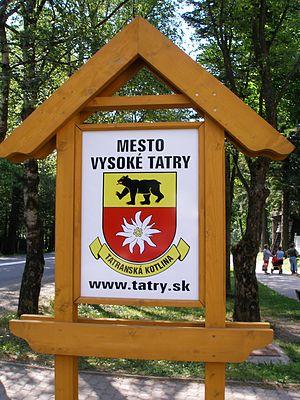
Tatranská Kotlina est une localité de la ville de Vysoké Tatry. Elle est située à l'extrême est du territoire de la ville à 760 m d'altitude. Elle fut fondée en 1881 comme centre touristique à proximité de l'entrée des grottes Belianske.